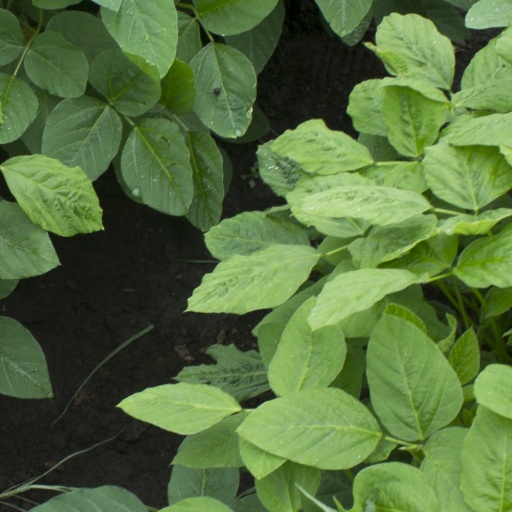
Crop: soybean